Tarzan and the Valley of Gold

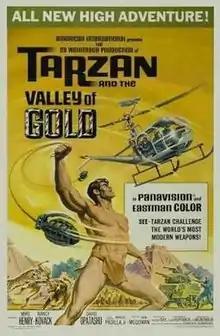
Original film poster by Reynold Brown

Tarzan and the Valley of Gold is a 1966 Eastmancolor adventure film starring Mike Henry in his debut as Tarzan. The Panavision film, the twenty-sixth film of the "Tarzan" film series that began with 1932's "Tarzan the Ape Man", produced by Sy Weintraub, written by Clair Huffaker, and directed by Robert Day, is remembered for its very James Bond-like portrayal of a tropical-suited, globetrotting Tarzan. Released on July 1, 1966, it was followed by "Tarzan and the Great River" in 1967.